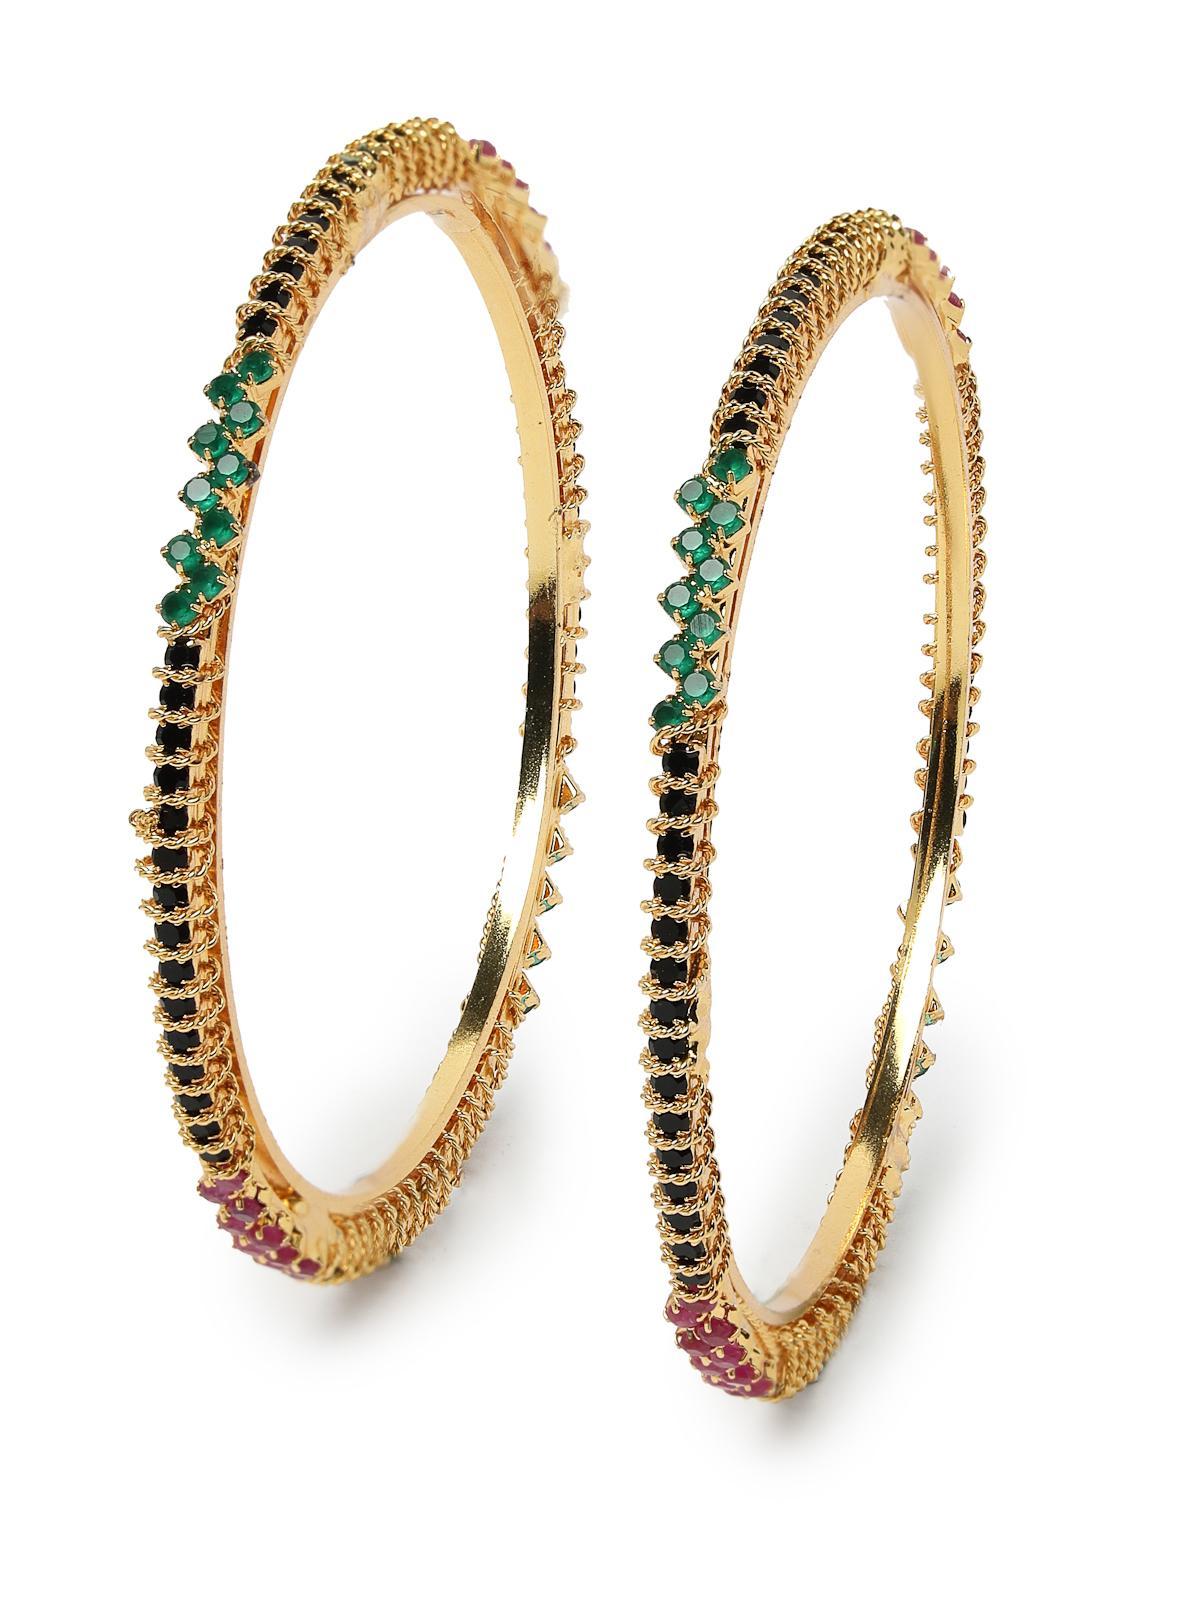
Sukkhi Classical Gold Plated Red And Green Thin Bracelet Bangle Set Jewellery for Women & Girls | Set of 4 Latest Design | Birthday Anniversary Gift for Women|B105871_2.6
Type: Bracelets & Bangles
Brand: Sukkhi
Price: Rs. 1028
 Adorn your wrists with the Sukkhi Classical Gold Plated Thin Bracelet Bangle Set for Women & Girls. This set of four emanates classical charm with a beautiful blend of red and green, showcasing the latest design trends in a traditional style. The gold-plated finish adds an exquisite touch to any ensemble. Sized at 2.4, 2.6 and 2.8, these thin bracelets make for a perfect birthday or anniversary gift, celebrating timeless elegance and cultural richness for the special women in your life with a set that's both classic and versatile.Disclaimer:There may be slight variation in shade and colour due to photographic effects and monitor settings
Included: 4 Bangles